Lygaeus kalmii

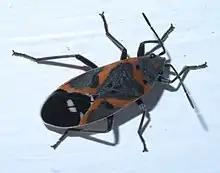
Adult "Lygaeus kalmii"

Lygaeus kalmii, known as the small milkweed bug or common milkweed bug, is a species of seed bug in the family Lygaeidae. It is found in Central and North America.